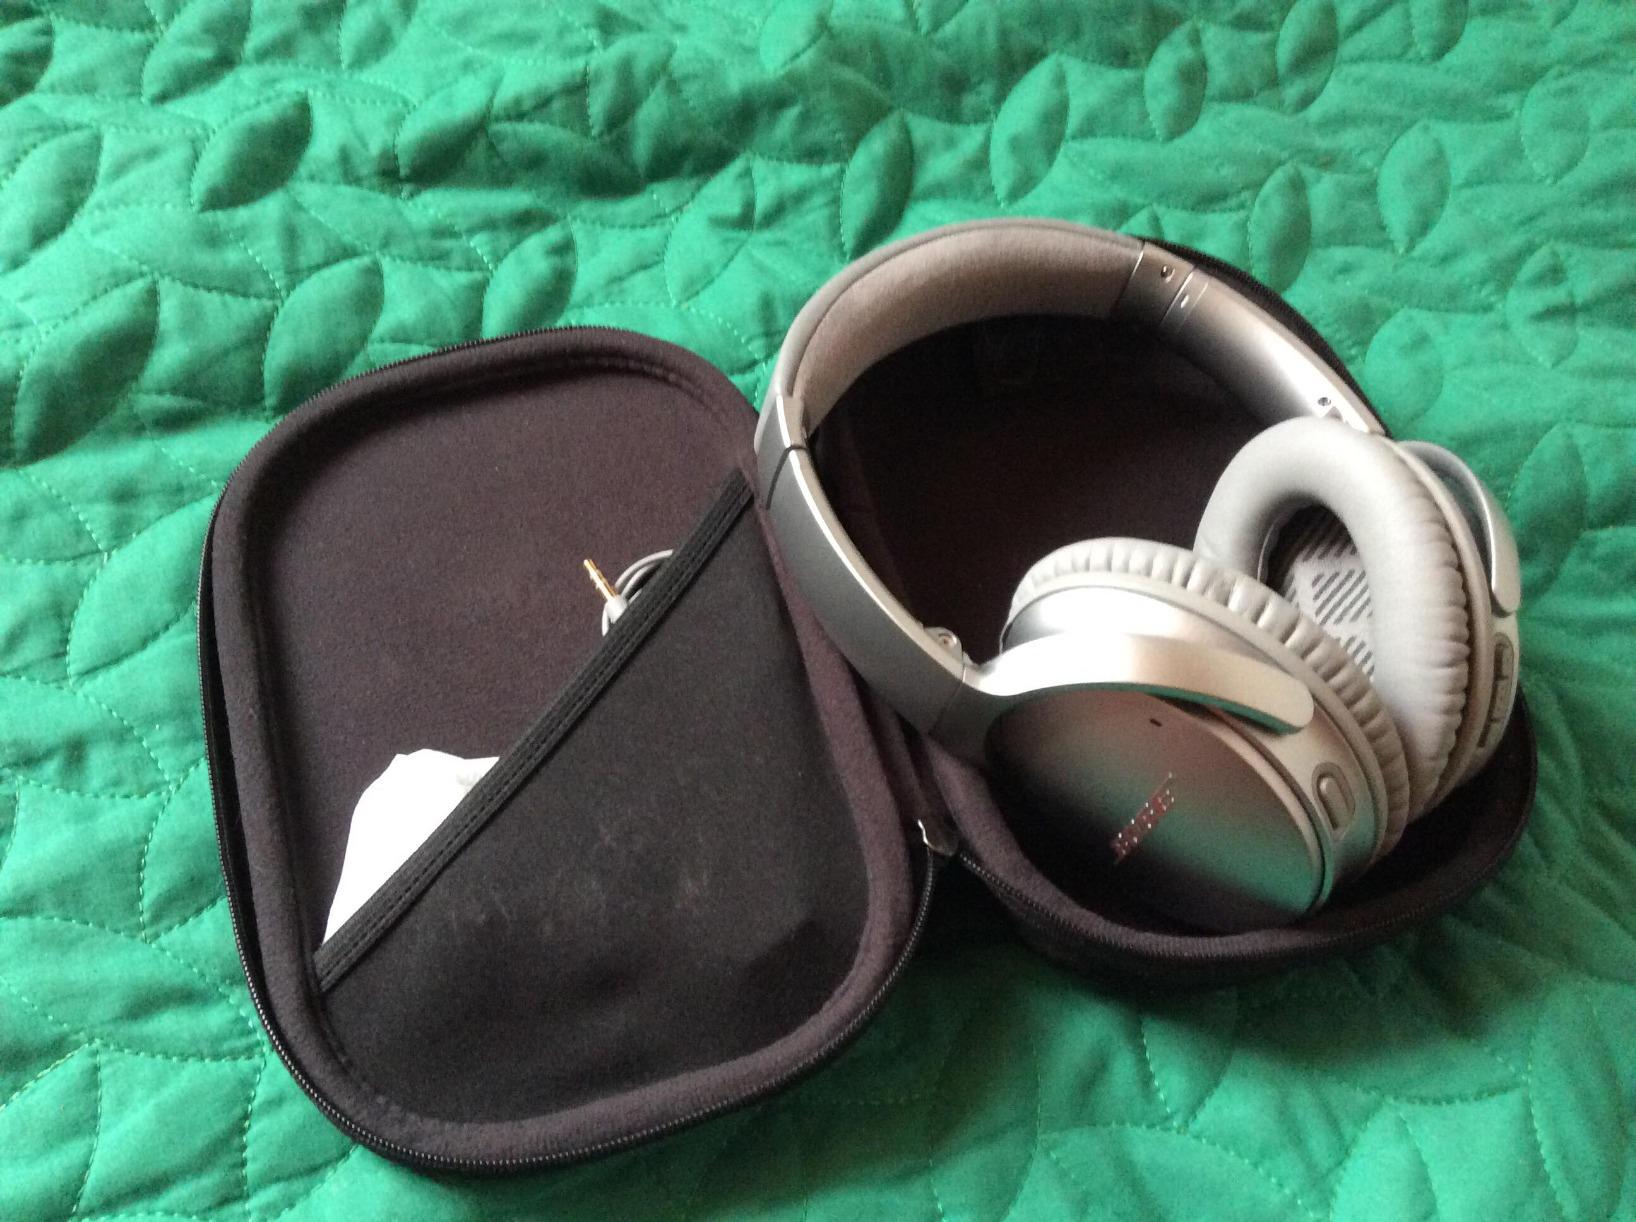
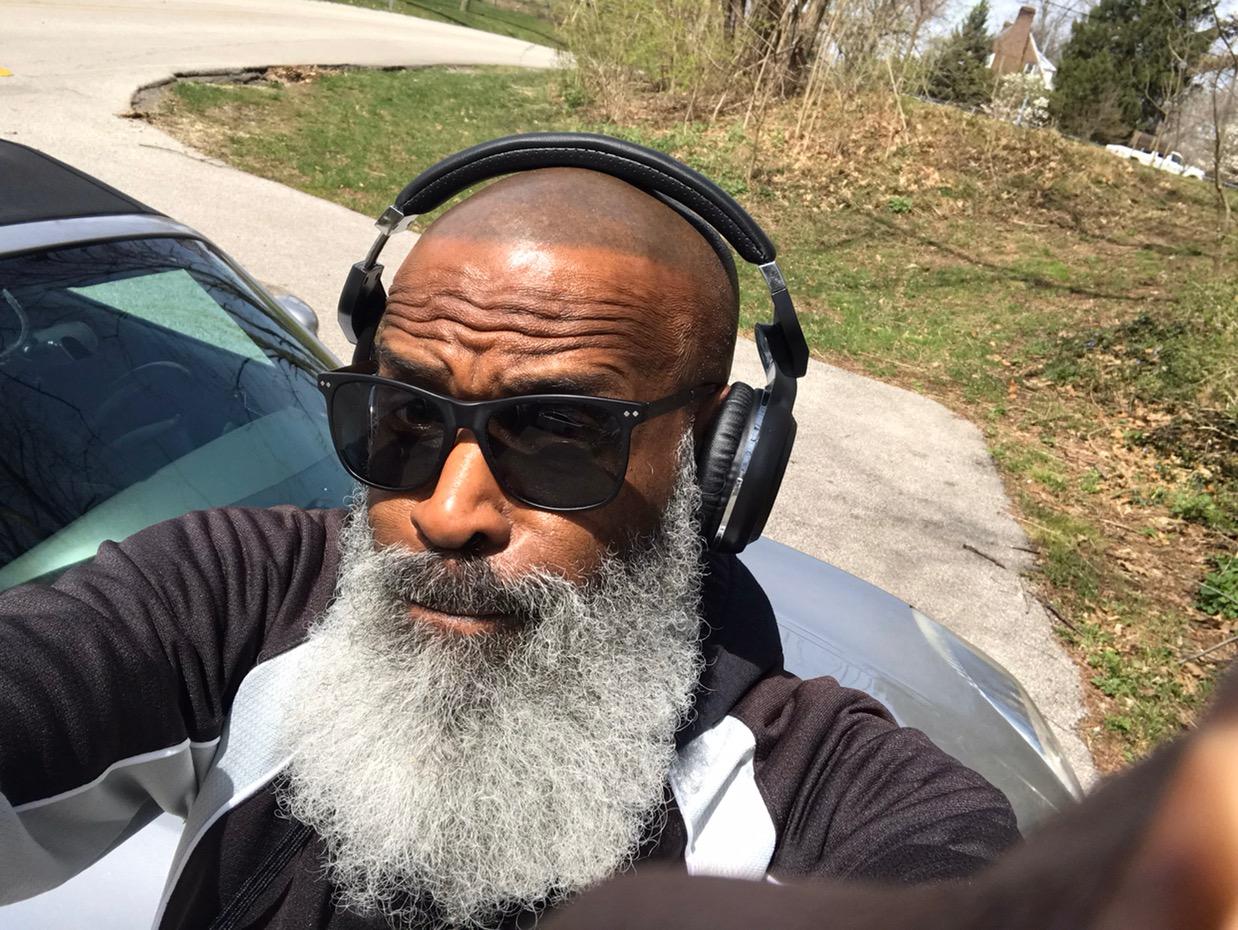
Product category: headphones
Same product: no